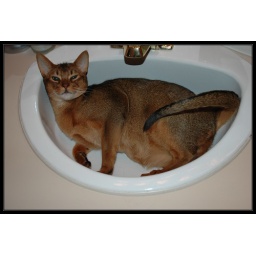
Loki lays low in the bathroom sink